Visual culture of the Nation of Islam

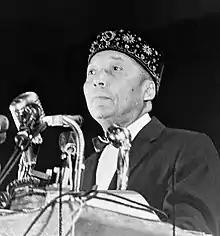
Elijah Muhammed in New York

"Muhammad Speaks" was likely the Nation of Islam's largest platform for disseminating imagery and visual materials. Originally called "Mr. Muhammad Speaks", it was the Black Muslim newspaper published by the Nation of Islam from 1960 to 1975. Founded under the leadership of Malcolm X, the publication was at one point the largest Black newspaper in the US, covering both secular issues and the teachings of Elijah Muhammad. Almost every issue of the 700 released by the publication included political cartoons that related to both the teachings of Elijah Muhammad and Islam as well as social justice issues, both foreign and domestic. Many of these cartoons were drawn by Eugene Majied, one of the most prominent illustrators of the publication, who worked closely with Elijah Muhammad.